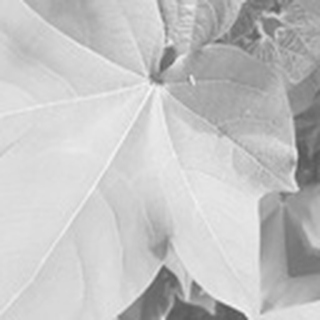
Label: healthy_cotton